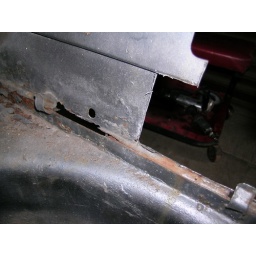
Close-up of rusty slot above trunk floor flange.